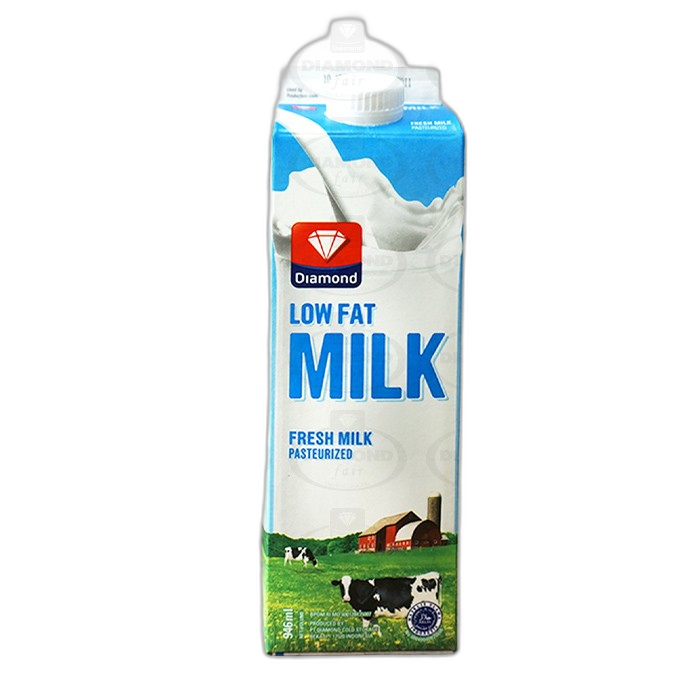
Waste category: cardboard